Soviet Airborne Forces

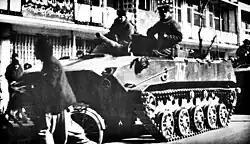
Soviet paratroopers on a BMD-1 vehicle in Afghanistan, March 25th, 1986

The Soviet airborne forces were mostly used as 'foot' infantry during the war. Only a few small airborne drops were carried out in the first desperate days of Operation Barbarossa, in the vicinity of Kiev, Odessa, and the Kerch peninsula. The two significant airborne operations of the war were the Vyazma operation of February–March 1942, involving 4th Airborne Corps, and the Dnieper/Kiev operation of September 1943, involving a temporary corps formation consisting of 1st, 3rd, and 5th Airborne Brigades. Glantz wrote: